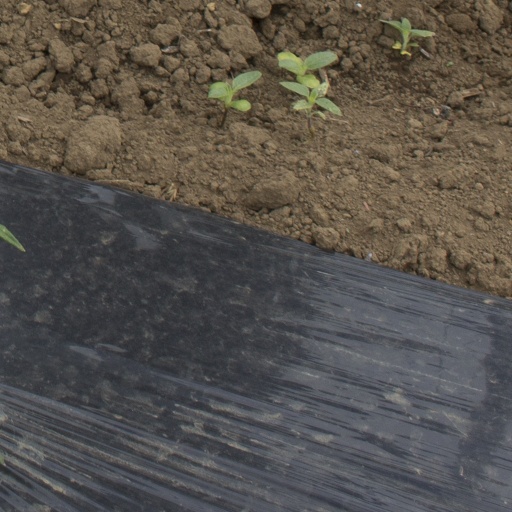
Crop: Jerusalem artichoke